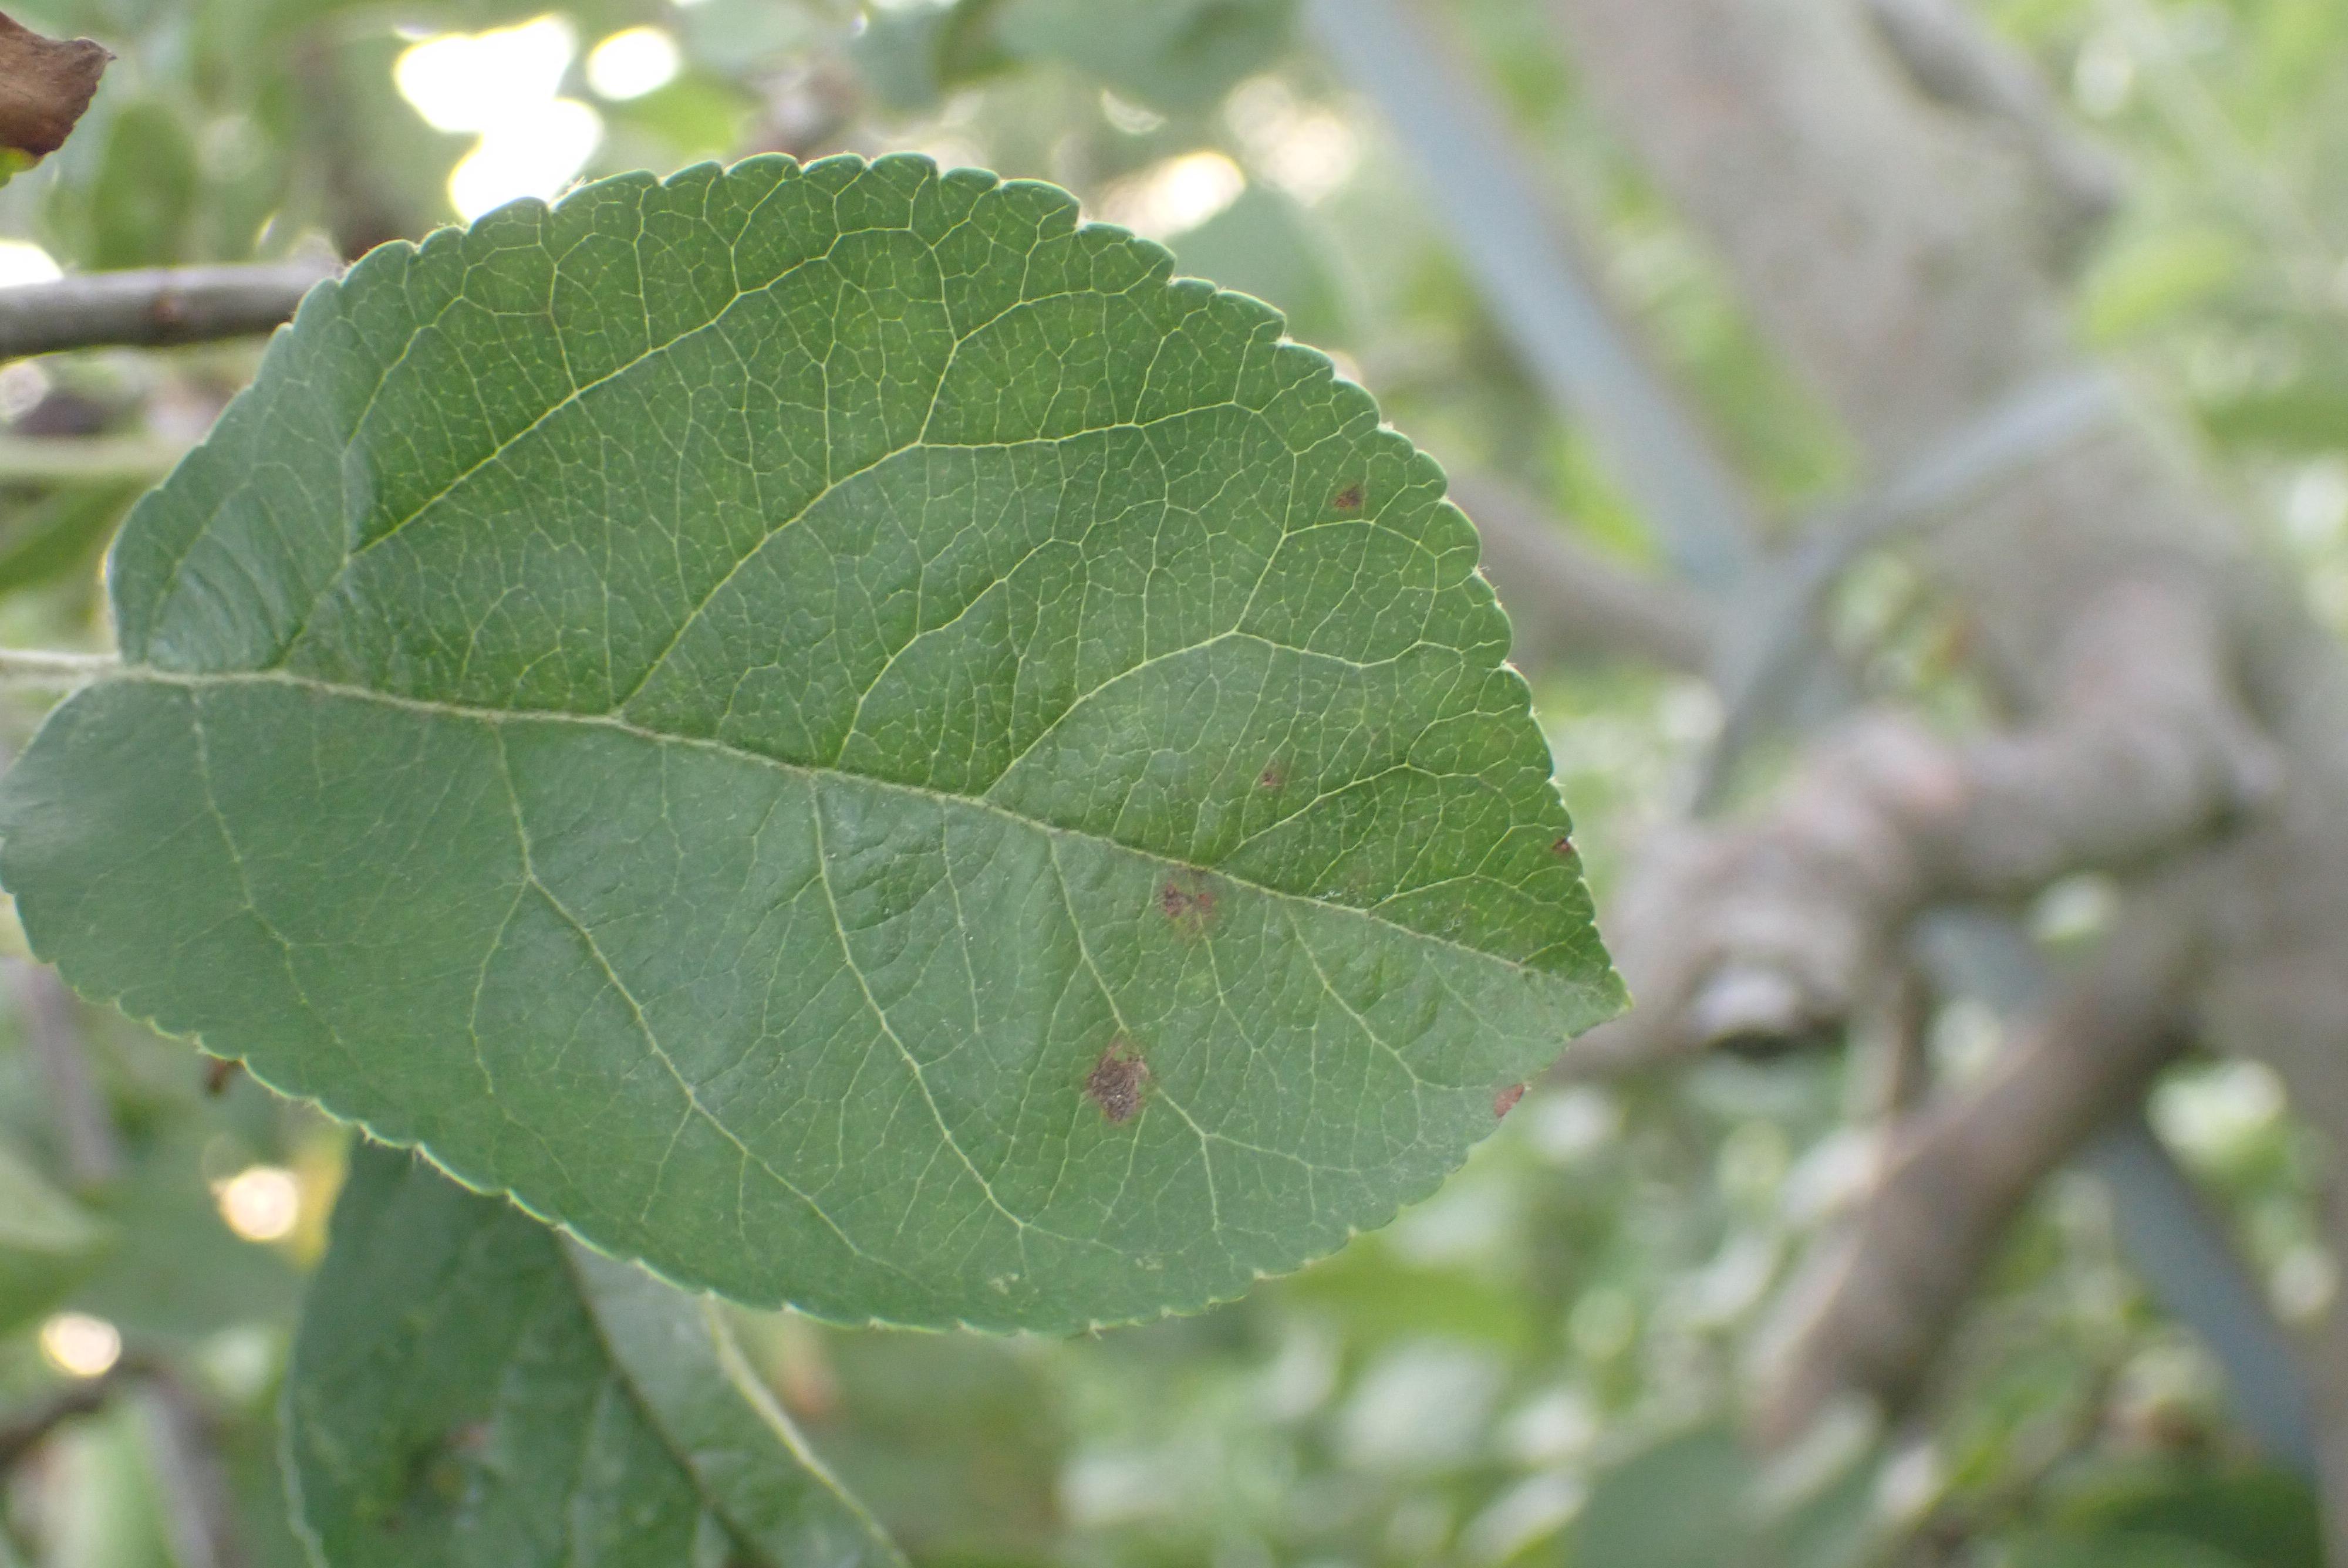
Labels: scab